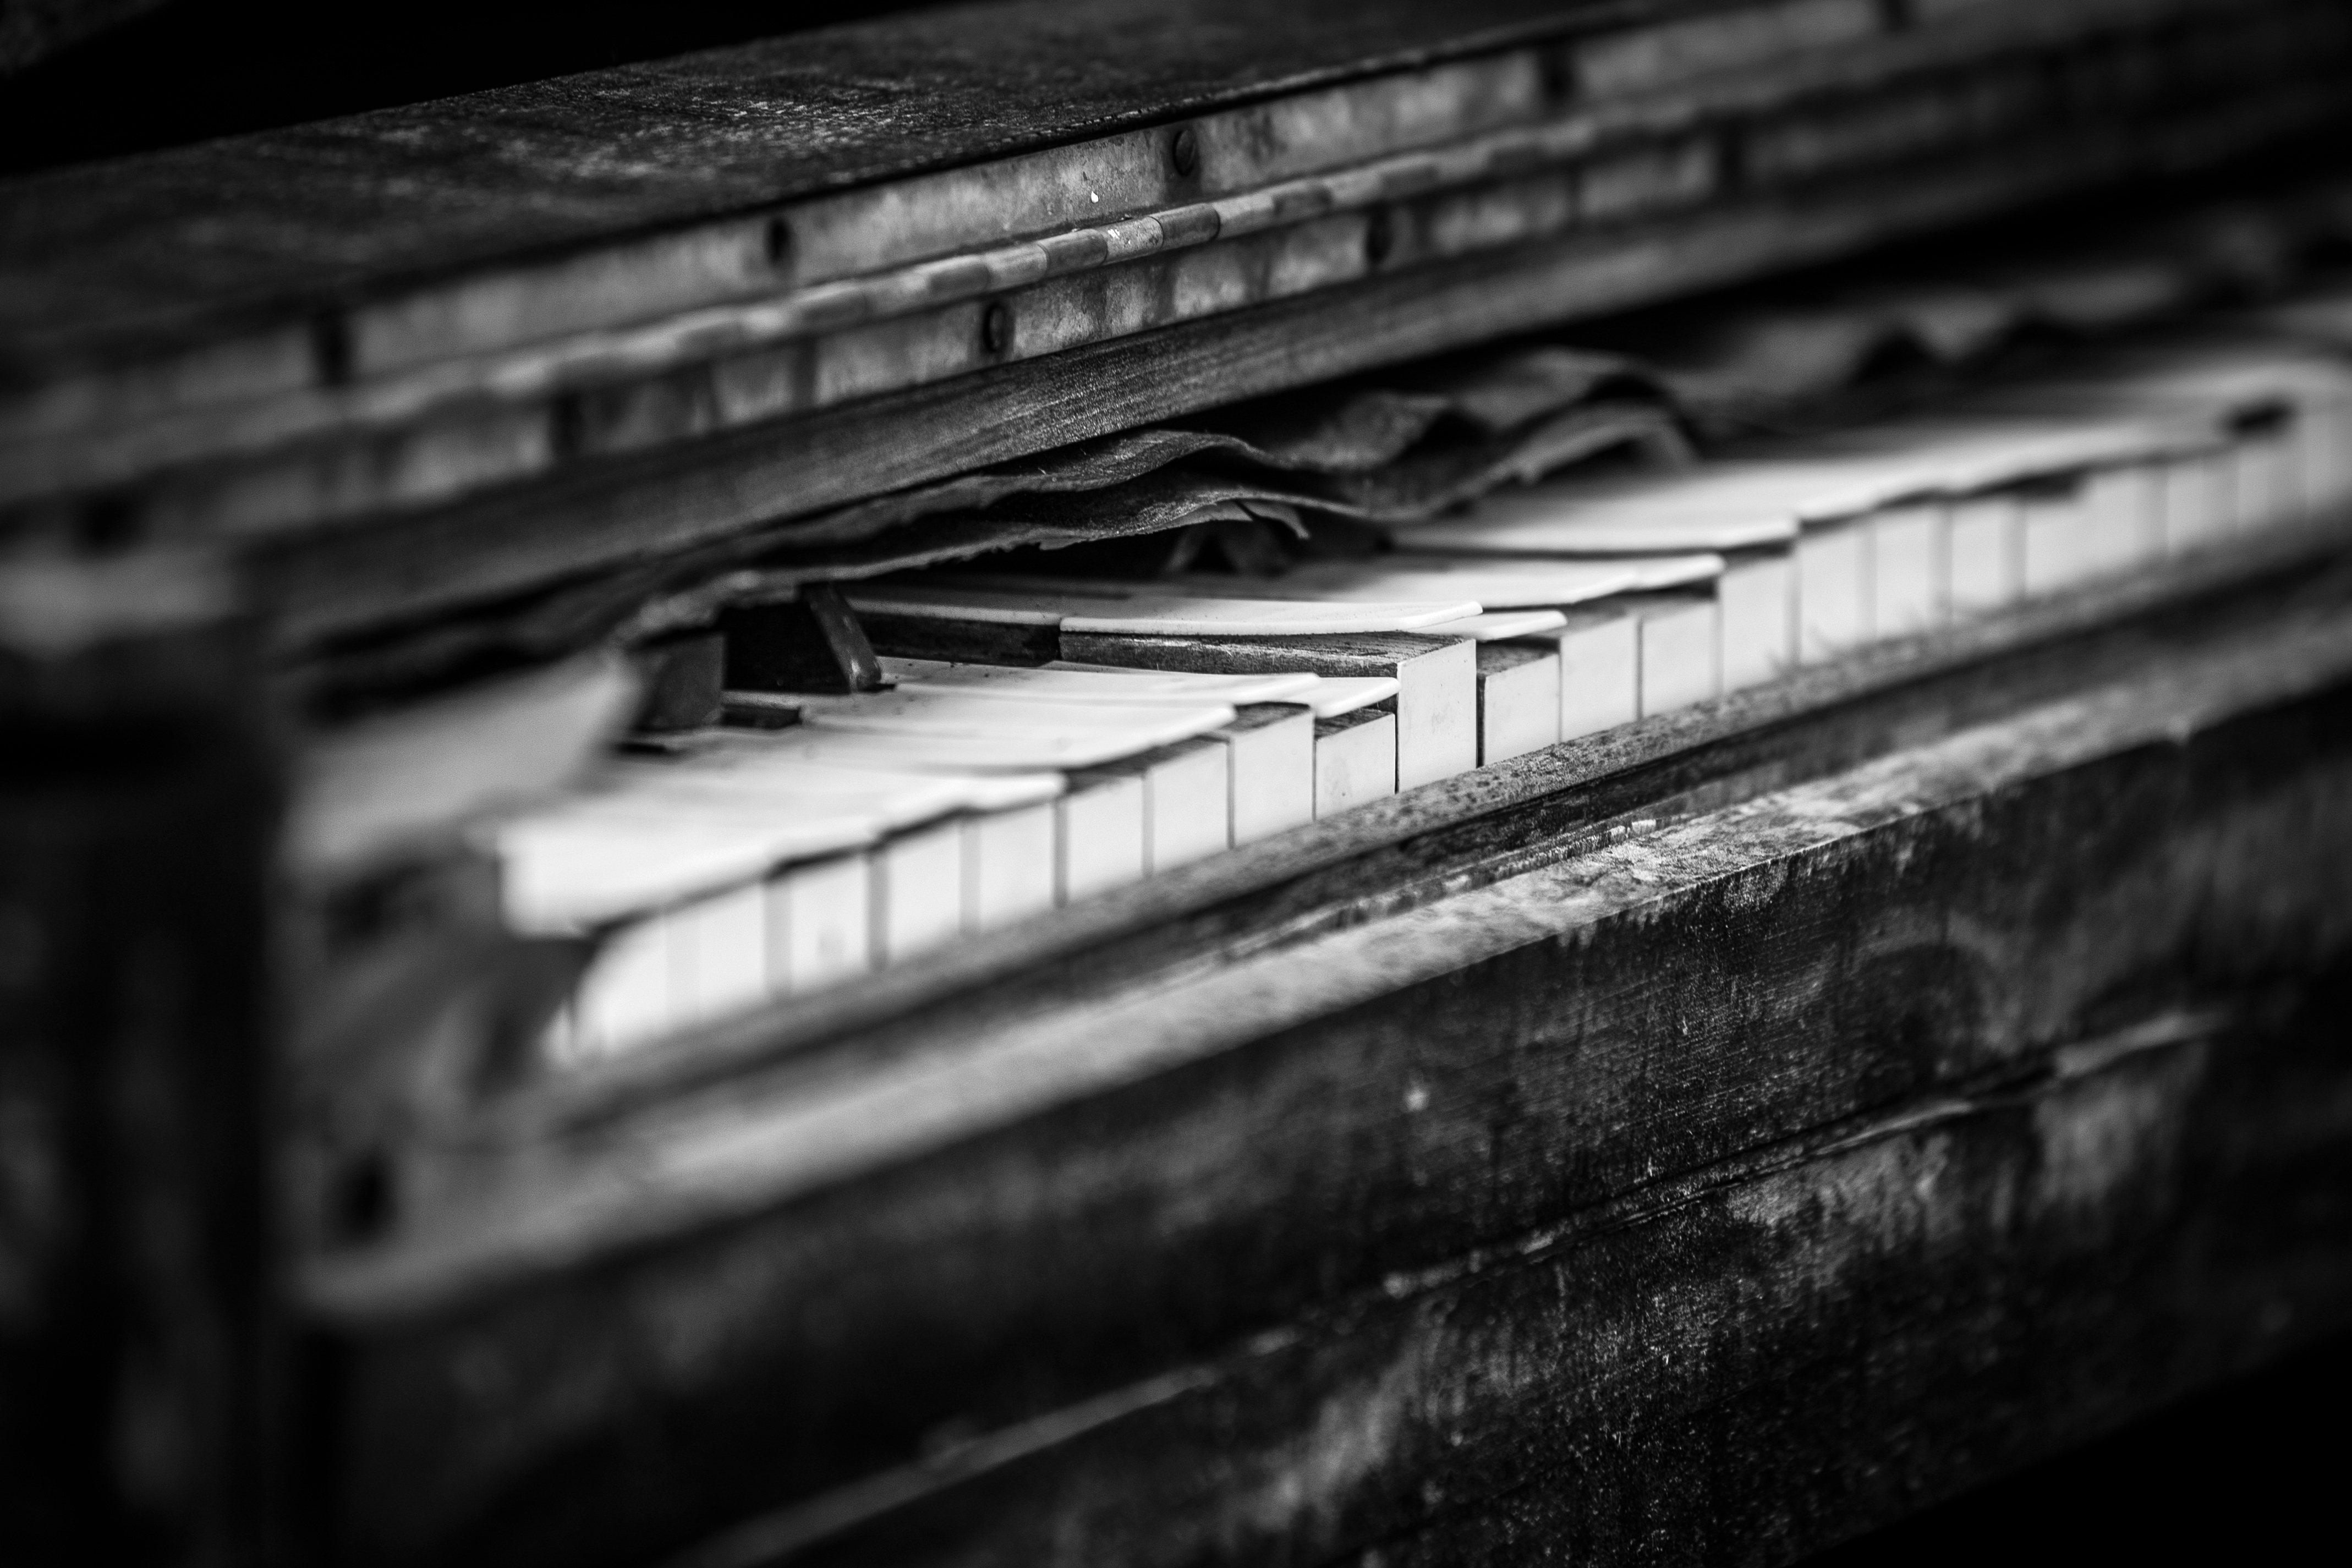
light, black and white, white, photography, texture, line, color, darkness, black, monochrome, close up, photograph, shape, monochrome photography, film noir